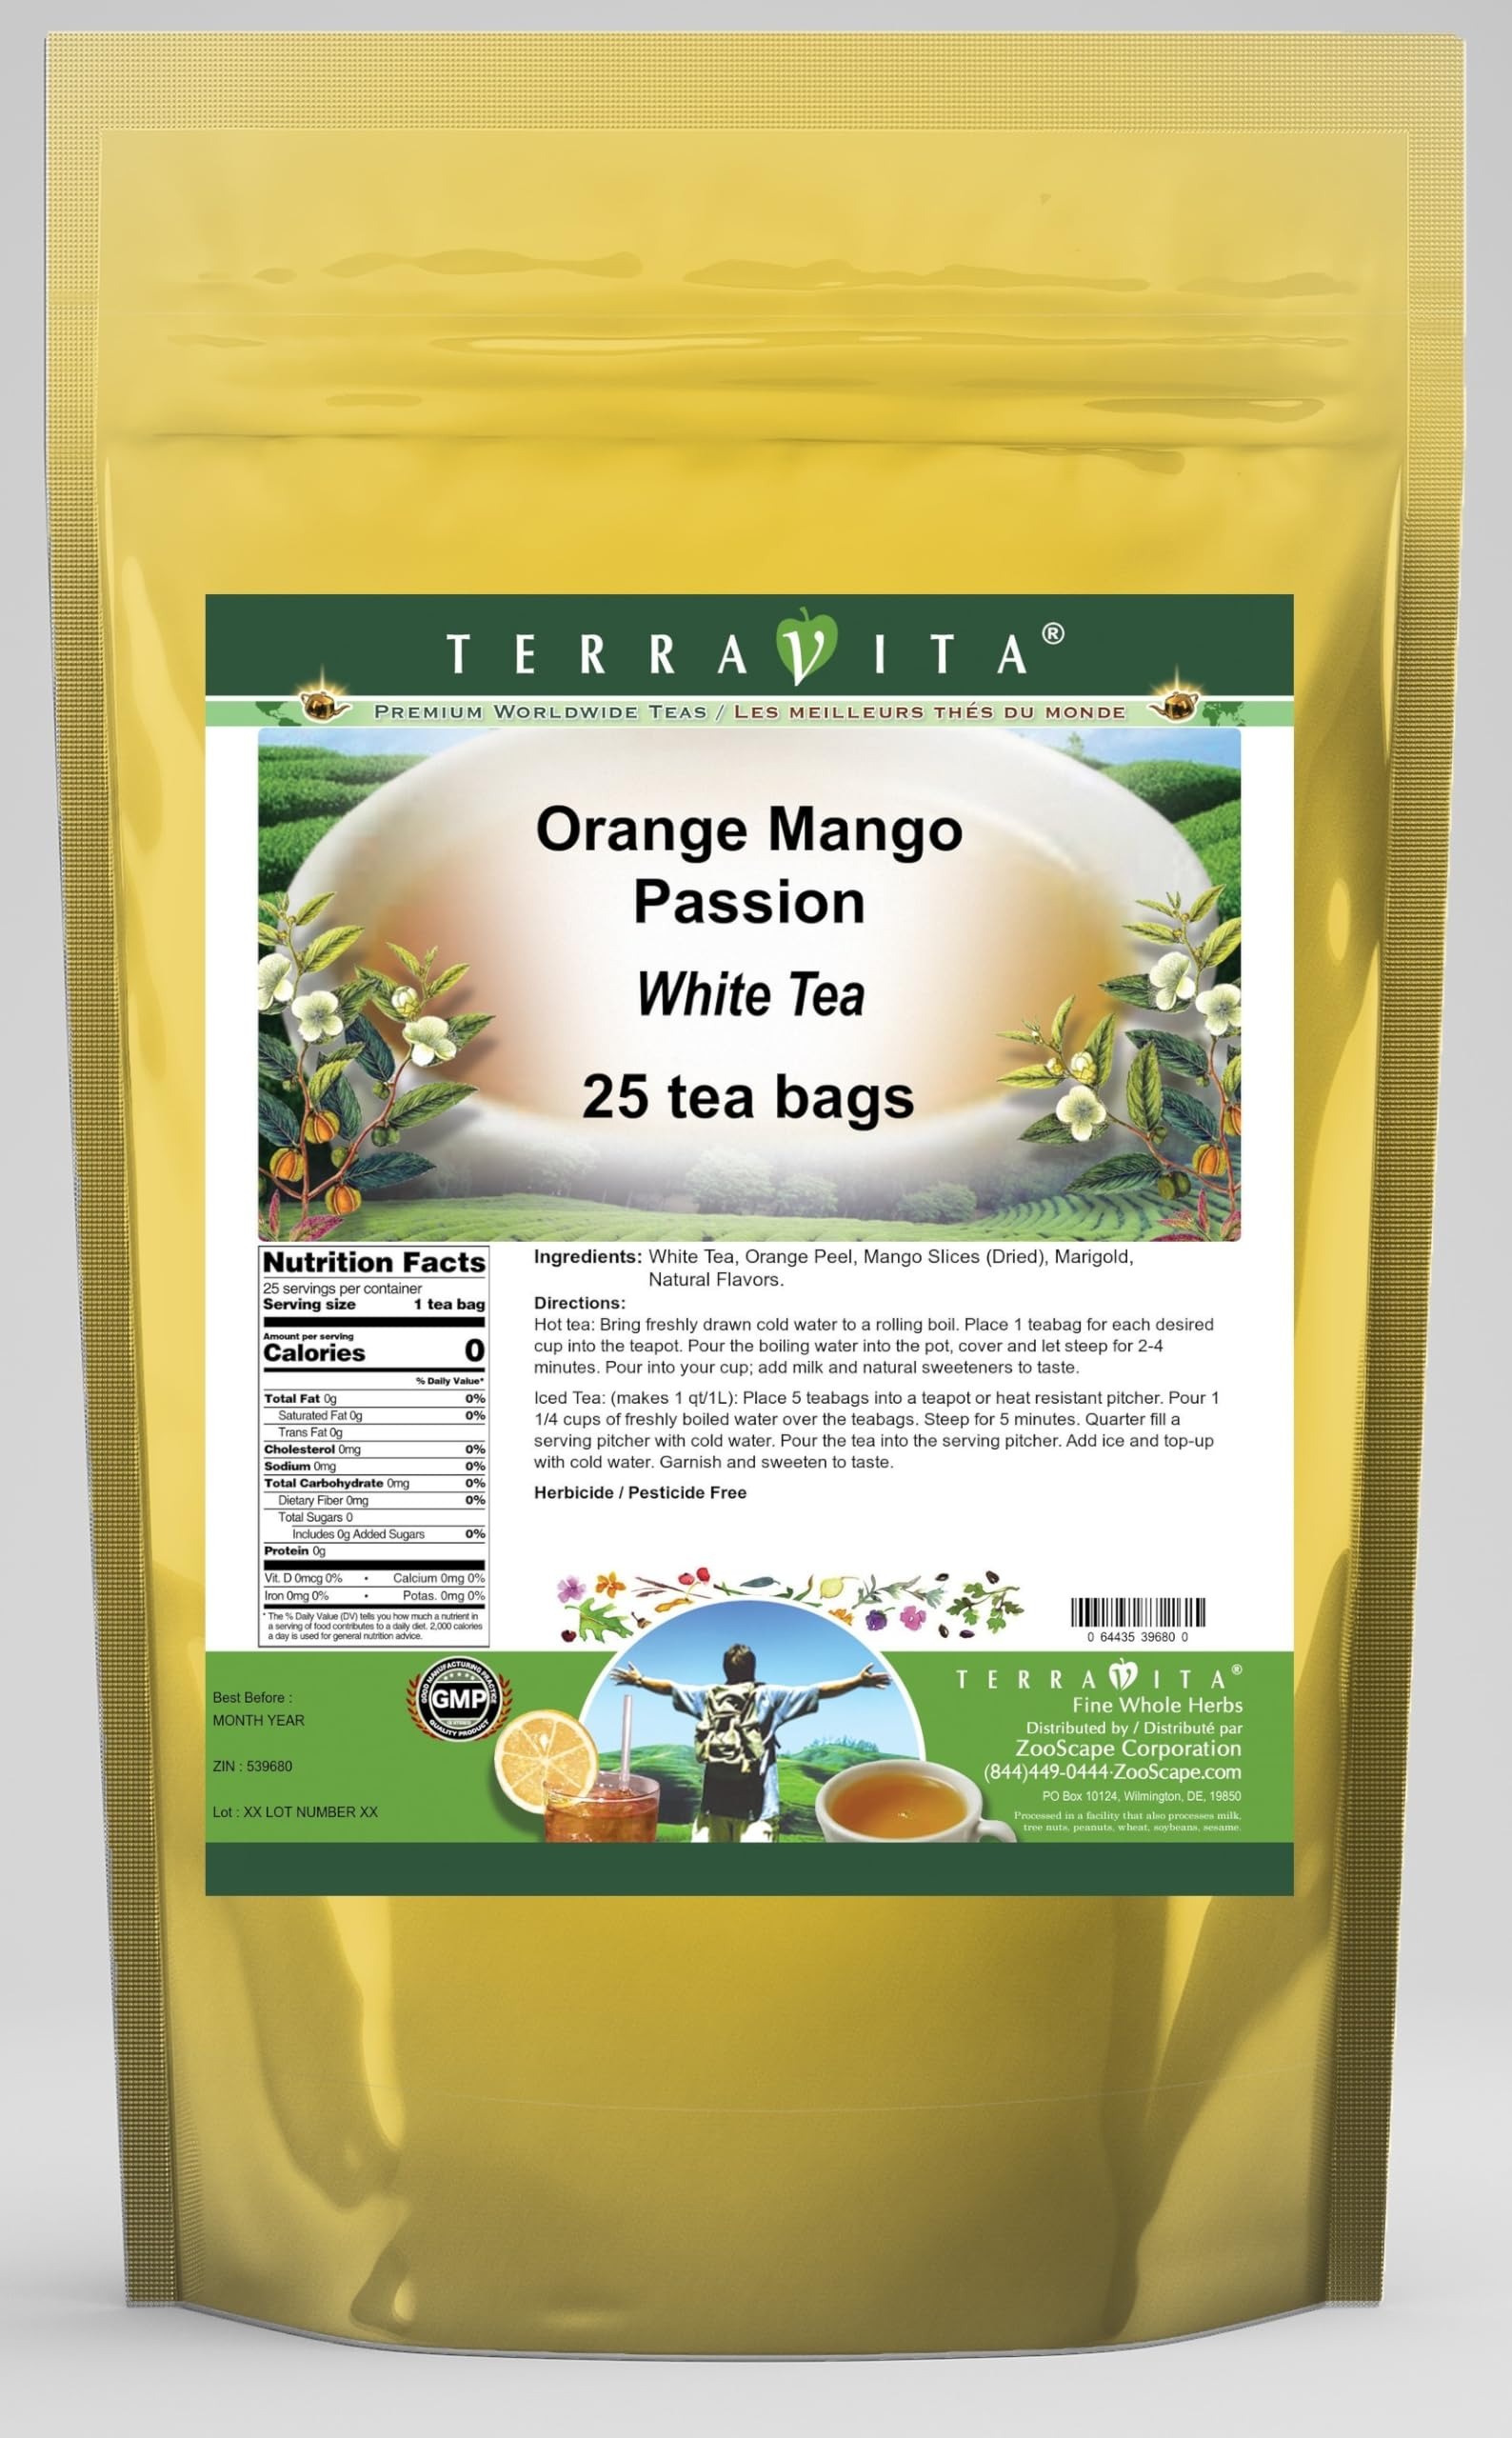
Item Name: Orange Mango Passion White Tea (25 tea bags, ZIN: 539680) - 3 Pack
Bullet Point 1: Our Orange Mango Passion White Tea is a mouth-watering flavored White tea with Orange Peel, Mango Slices and Marigold that you can enjoy all year round! The aroma and Orange Mango Passion flavor is a delight! - Ingredients: White tea, Orange Peel, Mango Slices, Marigold and Natural Orange Mango Passion Flavor.
Bullet Point 2: No fillers.
Bullet Point 3: Manufacturer: TerraVita
Bullet Point 4: Size: 25 tea bags
Bullet Point 5: White Tea Bags - Packed in a convenient upright pouch!
Product Description: Our Orange Mango Passion White Tea is a mouth-watering flavored White tea with Orange Peel, Mango Slices and Marigold that you can enjoy all year round! The aroma and Orange Mango Passion flavor is a delight! - Ingredients: White tea, Orange Peel, Mango Slices, Marigold and Natural Orange Mango Passion Flavor. - Hot tea brewing method: Bring freshly drawn cold water to a rolling boil. Place 1 teabag for each desired cup into the teapot. Pour the boiling water into the pot, cover and let steep for 2-4 minutes. Pour into your cup; add milk and natural sweeteners to taste. - Iced tea brewing method: (to make 1 liter/quart): Place 5 teabags into a teapot or heat resistant pitcher. Pour 1 1/4 cups of freshly boiled water over the teabags. Steep for 5 minutes. Quarter fill a serving pitcher with cold water. Pour the tea into the serving pitcher. Add ice and top-up with cold water. Garnish and sweeten to taste. - TerraVita is an exclusive line of premium-quality, natural source products that use only the finest, purest and most potent ingredients found around the world. TerraVita is hallmarked by the highest possible standards of purity, potency, stability and freshness. All of our products are prepared with the highest elements of quality control, from raw materials through the entire manufacturing process, up to and including the moment that the bottles or bags are sealed for freshness and shipped out to you. Our highest possible standards are certified by independent laboratories and backed by our personal guarantee. - TerraVita exists to meet and ensure your family's health and wellness without the harmful effects of chemicals and health products. We strive to make all of our products affordable and reliable and are constantly searching the market to maintain our affordabi
Value: 75.0
Unit: Count

Price: 72.8